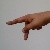
The image shows a hand gesture representing the letter 'P' in Indian Sign Language.